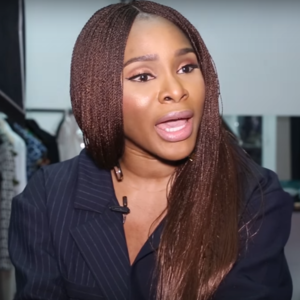
Lisa Folawiyo, née en 1976, est une styliste de mode nigériane.